Cargo cult

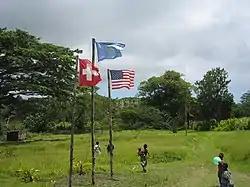
Members of the John Frum cult at a ceremonial flag-raising.

The most widely known period of cargo cult activity occurred among the Melanesian islanders in the years during and after World War II. A small population of indigenous peoples observed, often directly in front of their dwellings, the largest war ever fought by technologically advanced nations. Japanese forces used their foreknowledge of local cargo cult beliefs, intentionally misrepresenting themselves as the ancestors of the Melanesians and distributing goods freely in order to acquire compliance and labor. Later the Allied forces arrived in the islands and did this as well.